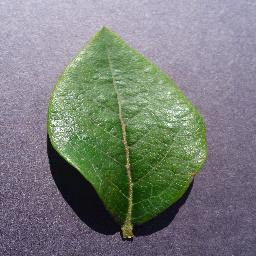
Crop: blueberry
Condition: healthy